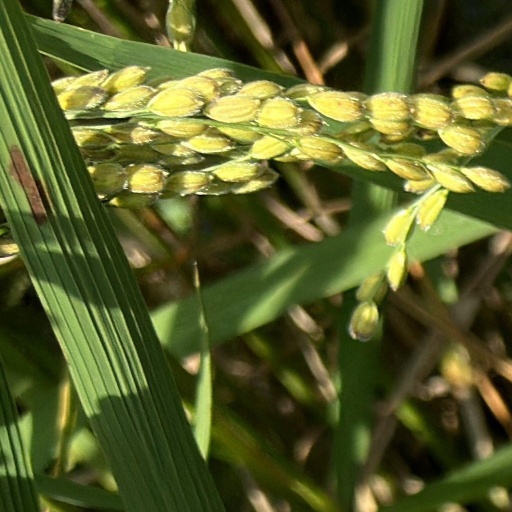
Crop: rice